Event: Nepal Earthquake
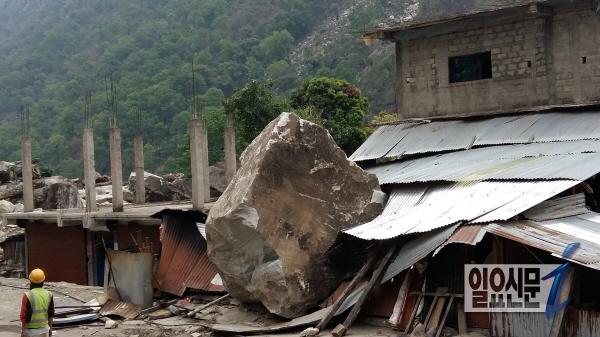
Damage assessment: damage